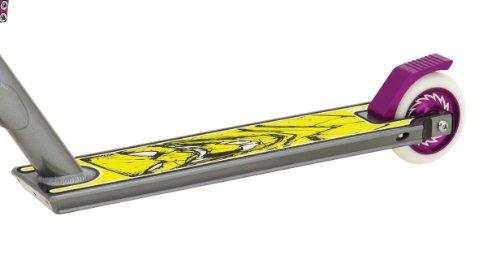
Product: Razor Pro El Dorado Kick Scooter
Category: Sports & Outdoors | Outdoor Recreation | Skates, Skateboards & Scooters | Scooters & Equipment | Scooters | Stunt Scooters
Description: Soft rubber grips and full deck grip tape.
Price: $64.99
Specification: Product Dimensions:         28 x 32 x 19.2 inches ; 8.65 pounds    |Shipping Weight: 11.6 pounds (View shipping rates and policies)|Domestic Shipping: Item can be shipped within U.S.|International Shipping: This item can be shipped to select countries outside of the U.S.  Learn More|Shipping Advisory: This item must be shipped separately from other items in your order.  Additional shipping charges will not apply.|ASIN: B00B1XEIXA|Item model number: 13018150|    #52    in Stunt Scooters